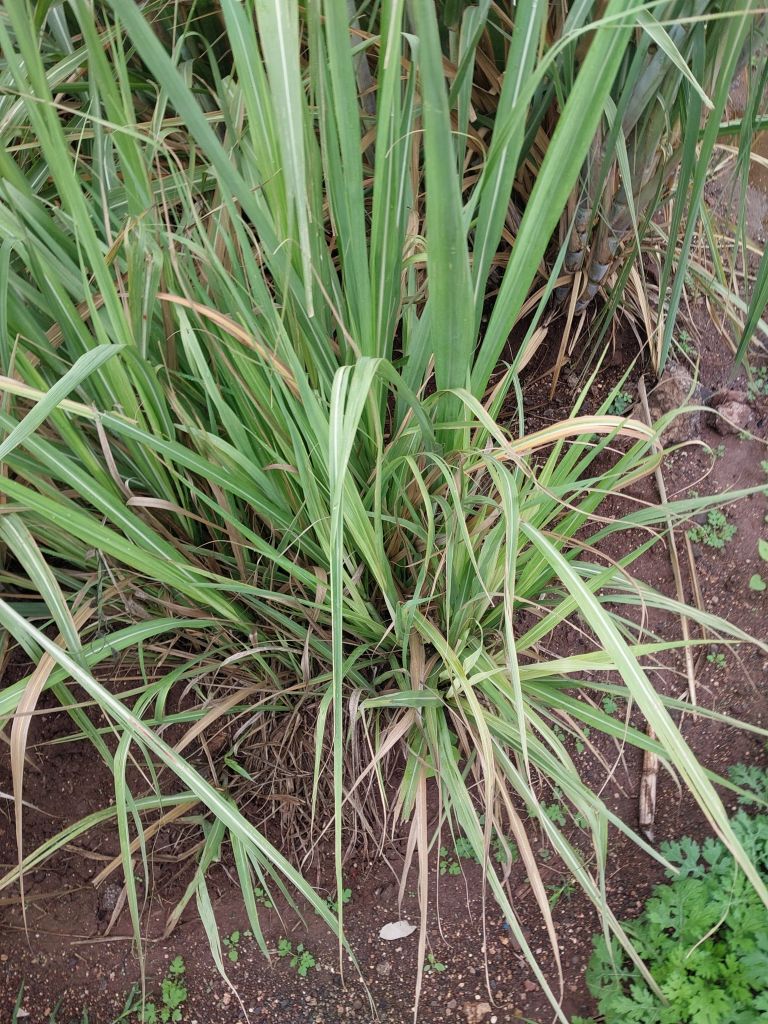
Label: Grassy shoot